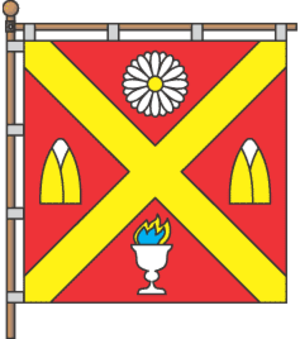
Androuchivka ou Androuchevka est une ville de l'oblast de Jytomyr, en Ukraine, et le centre administratif du raïon d'Androuchivka. Sa population s'élevait à 8 701 habitants en 2017.